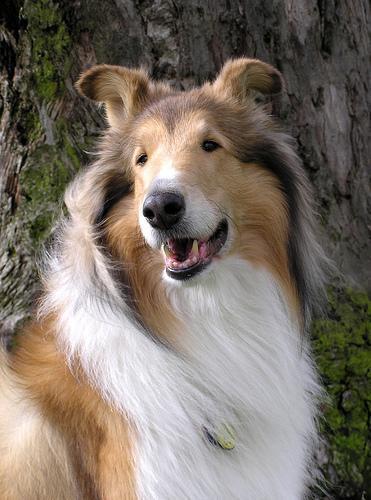
collie